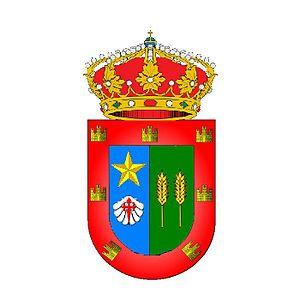
Arconada est une commune espagnole de la province de Palencia, dans la communauté autonome de Castille-et-León.